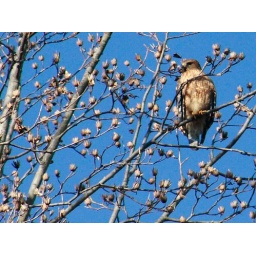
Hawk sitting high up in a tree outside my sister's house in Virginia